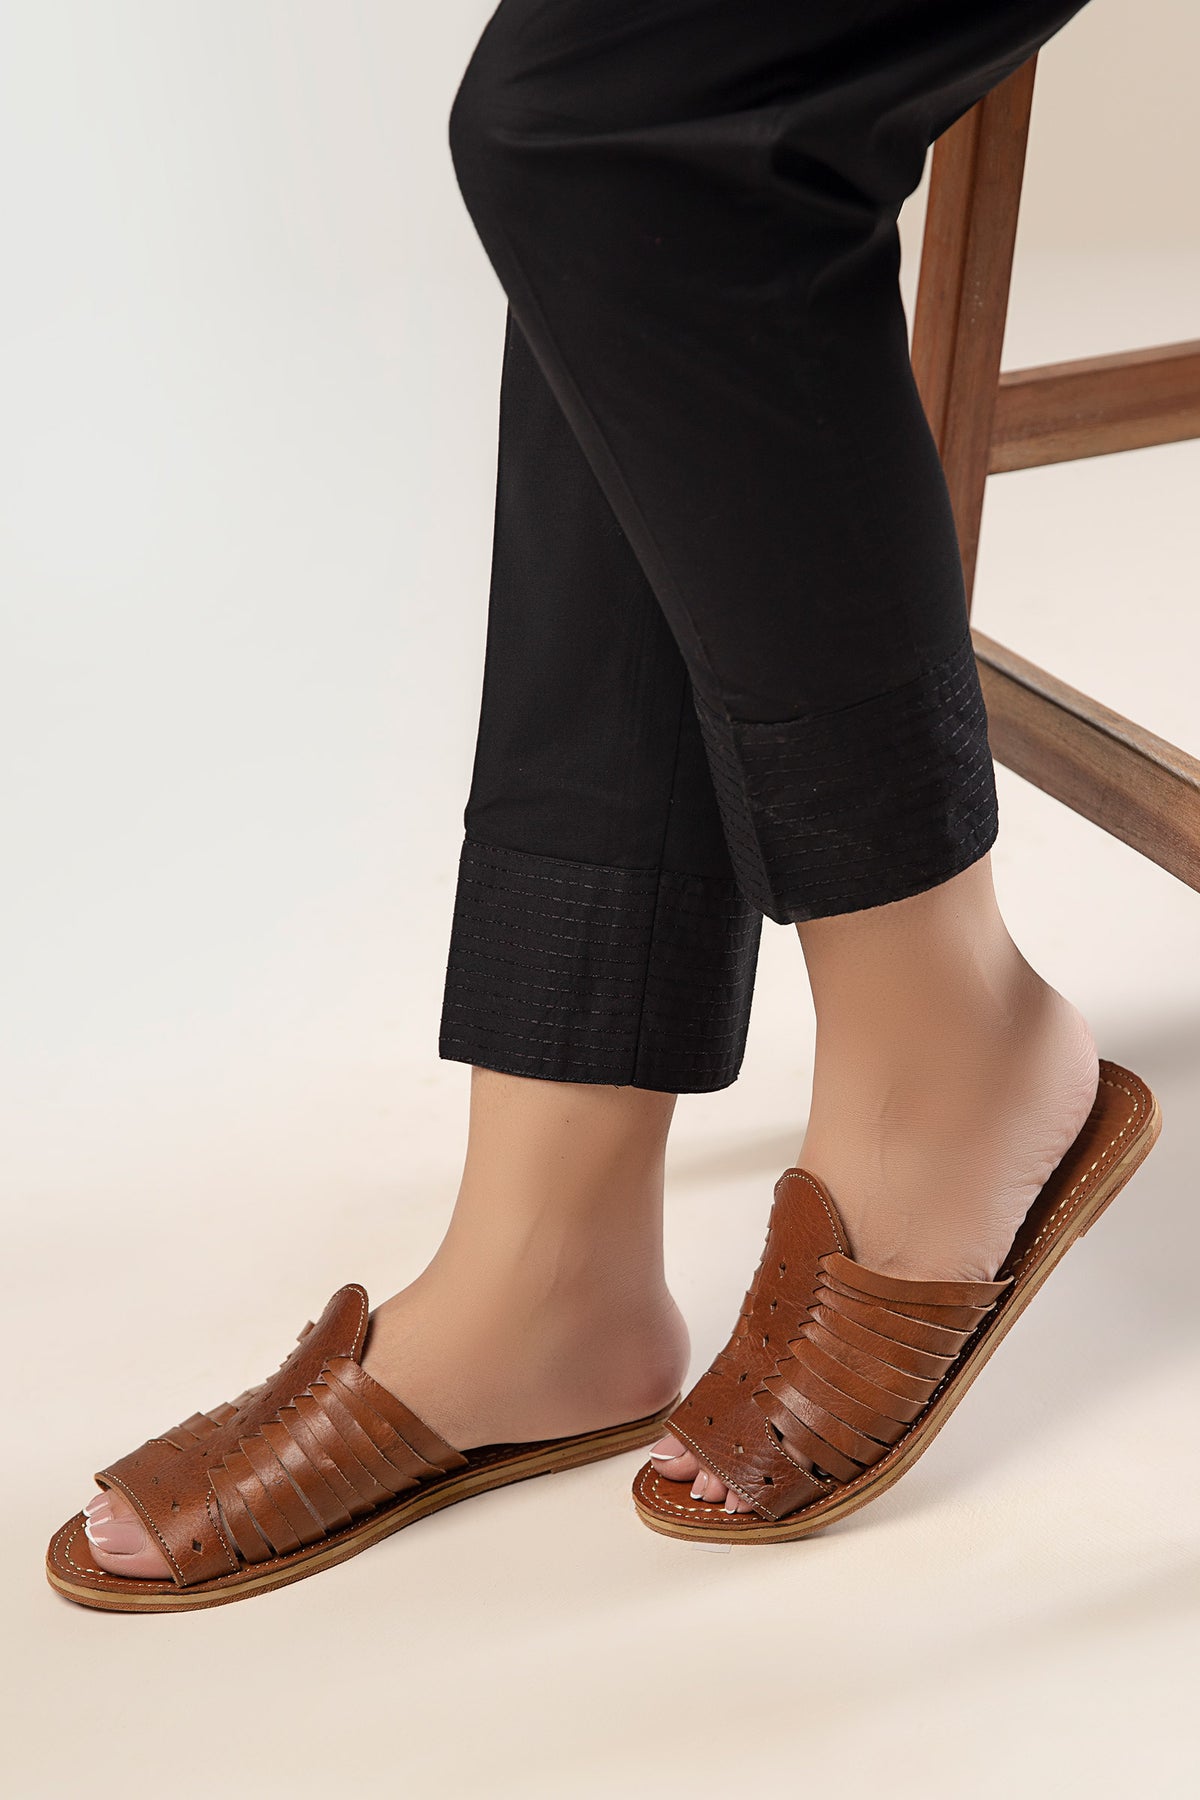
tan leather kamal slippers